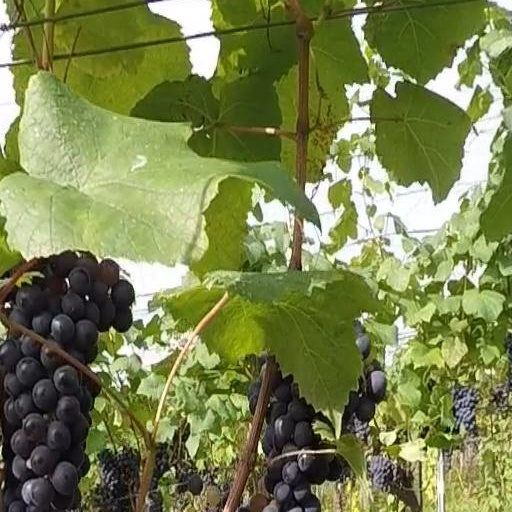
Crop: grape